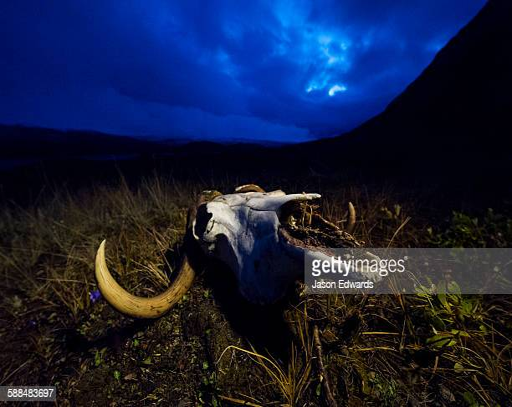
the bleached bone and horns of a skull resting on a windswept tundra beneath a stormy night sky .